Boca Raton, Florida

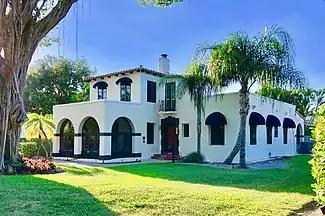
The Fred C. Aiken House is listed on the National Register of Historic Places.

Old Floresta Historic District has several historic houses listed on the National Register of Historic Places.